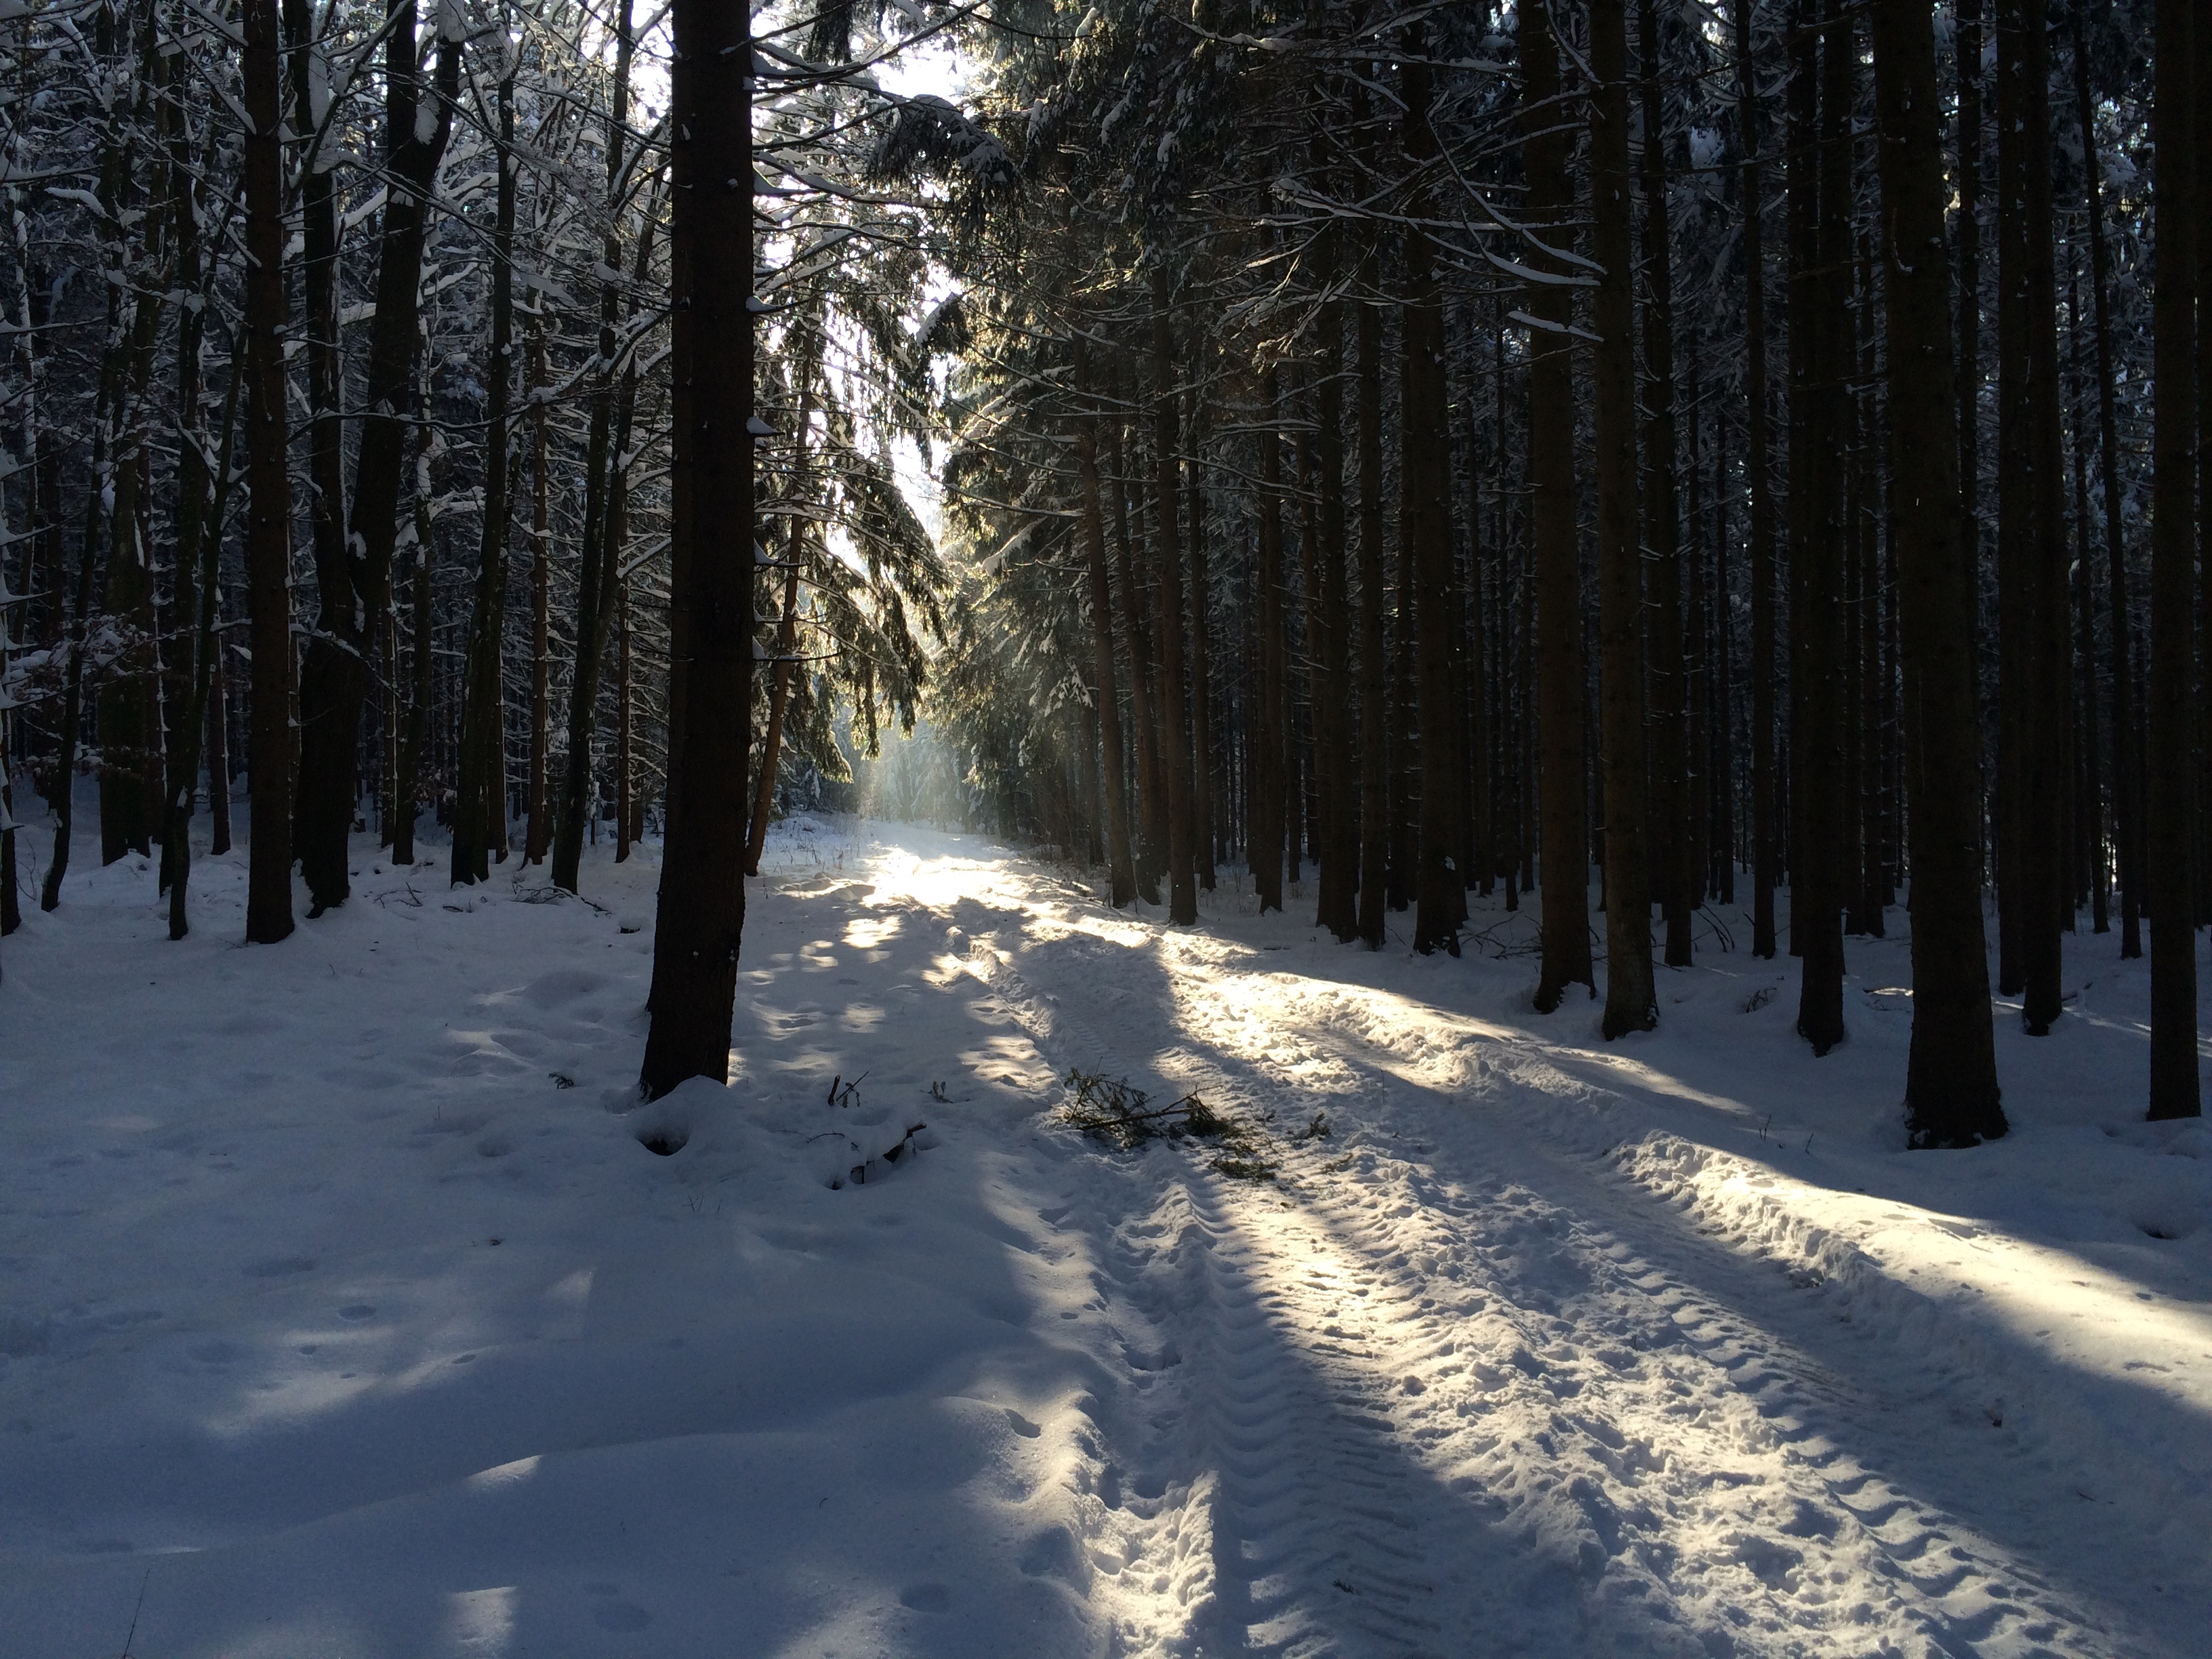
tree, forest, snow, winter, sunlight, weather, season, footwear, habitat, freezing, natural environment, woody plant